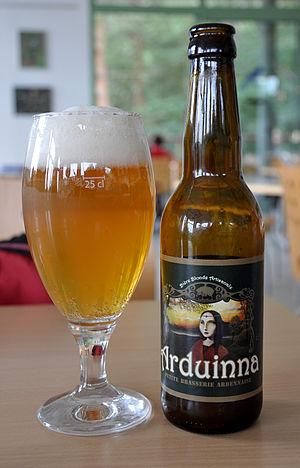
Cet article présente une liste de marques de bière brassées en France.